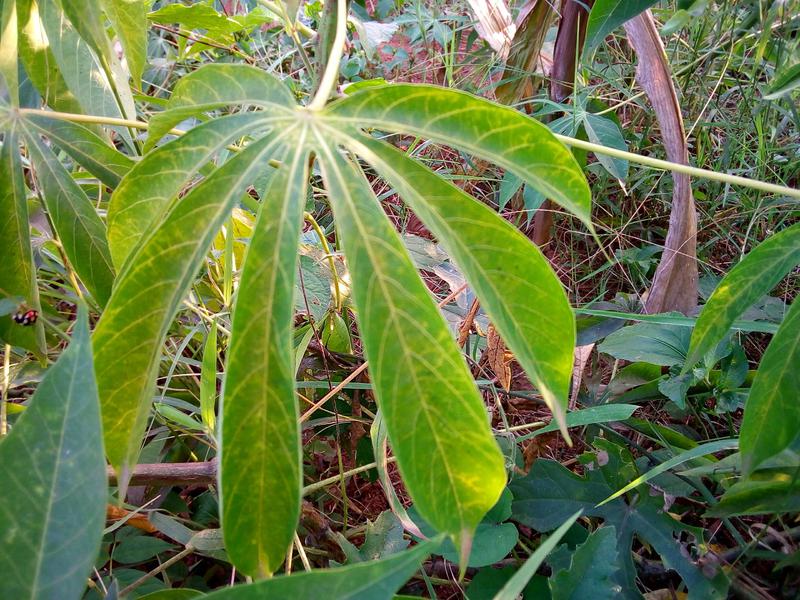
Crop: cassava
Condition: brown_streak_disease